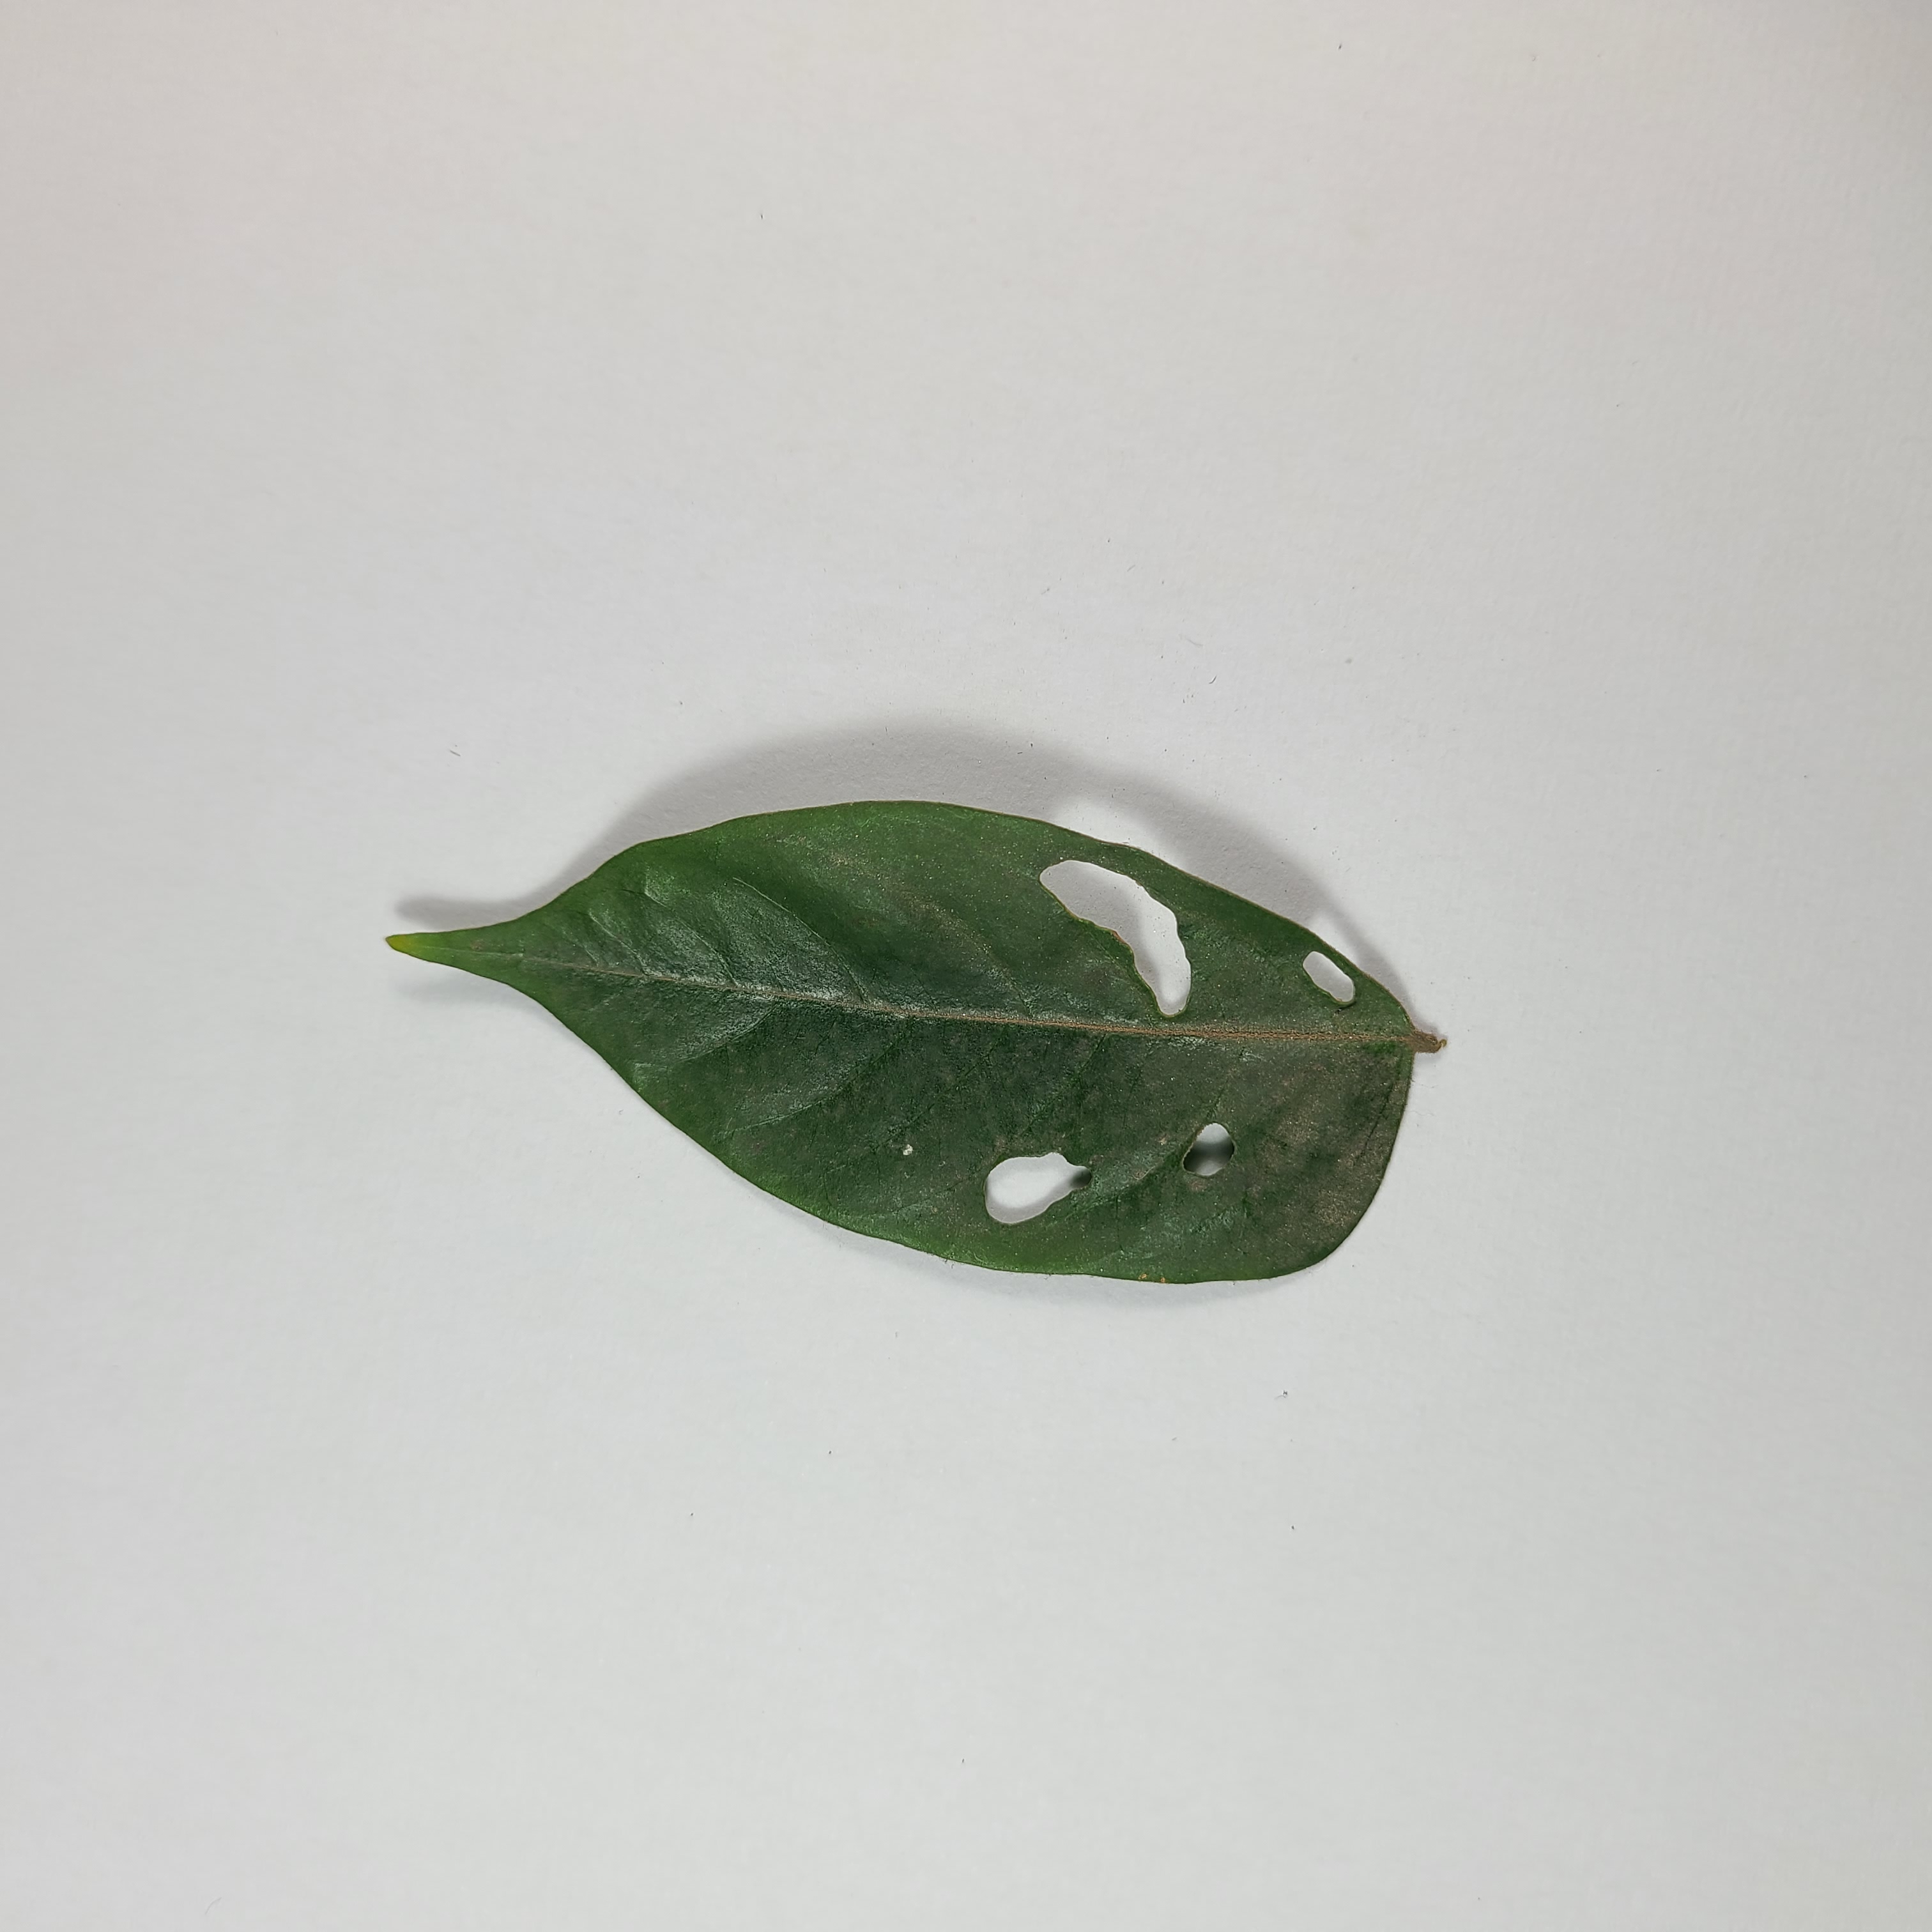
Label: Insect Hole leaves